Scomi SUTRA

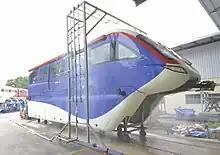
The Scomi SUTRA being manufactured

The SUTRA is a highly customisable design, and is designed to accommodate two to eight cars per set, with capacity ranging from 6,400 pphpd in the four-car KL Monorail to 36,000 in the 5/6-car Line 17 (São Paulo Metro) and Manaus Monorail.